Bit House Saloon

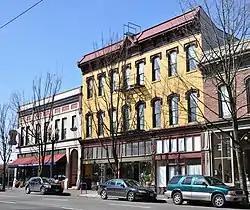
Bit House Saloon was housed in one of the Nathaniel West Buildings ("pictured in 2012"), which are listed on the National Register of Historic Places.

"Bit House" is a colloquial term for a cheap saloon. The 150-seat Bit House Saloon opened on July 31, 2015, in a space previously occupied for more than three decades by East Bank Saloon. Elk Collective oversaw the remodel prior to opening. Days after opening, shelves behind the bar displaying "rare, hard-to-find and almost-impossible-to-replace imported and Japanese whiskeys" collapsed.